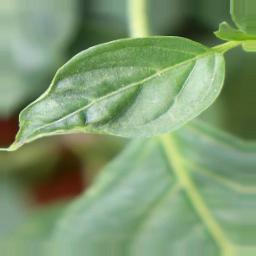
Label: mites_and_trips